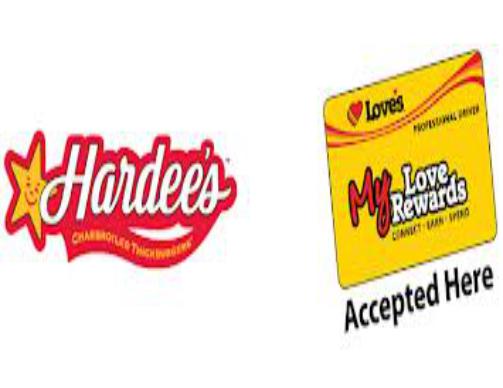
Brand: Hardee's
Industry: Food